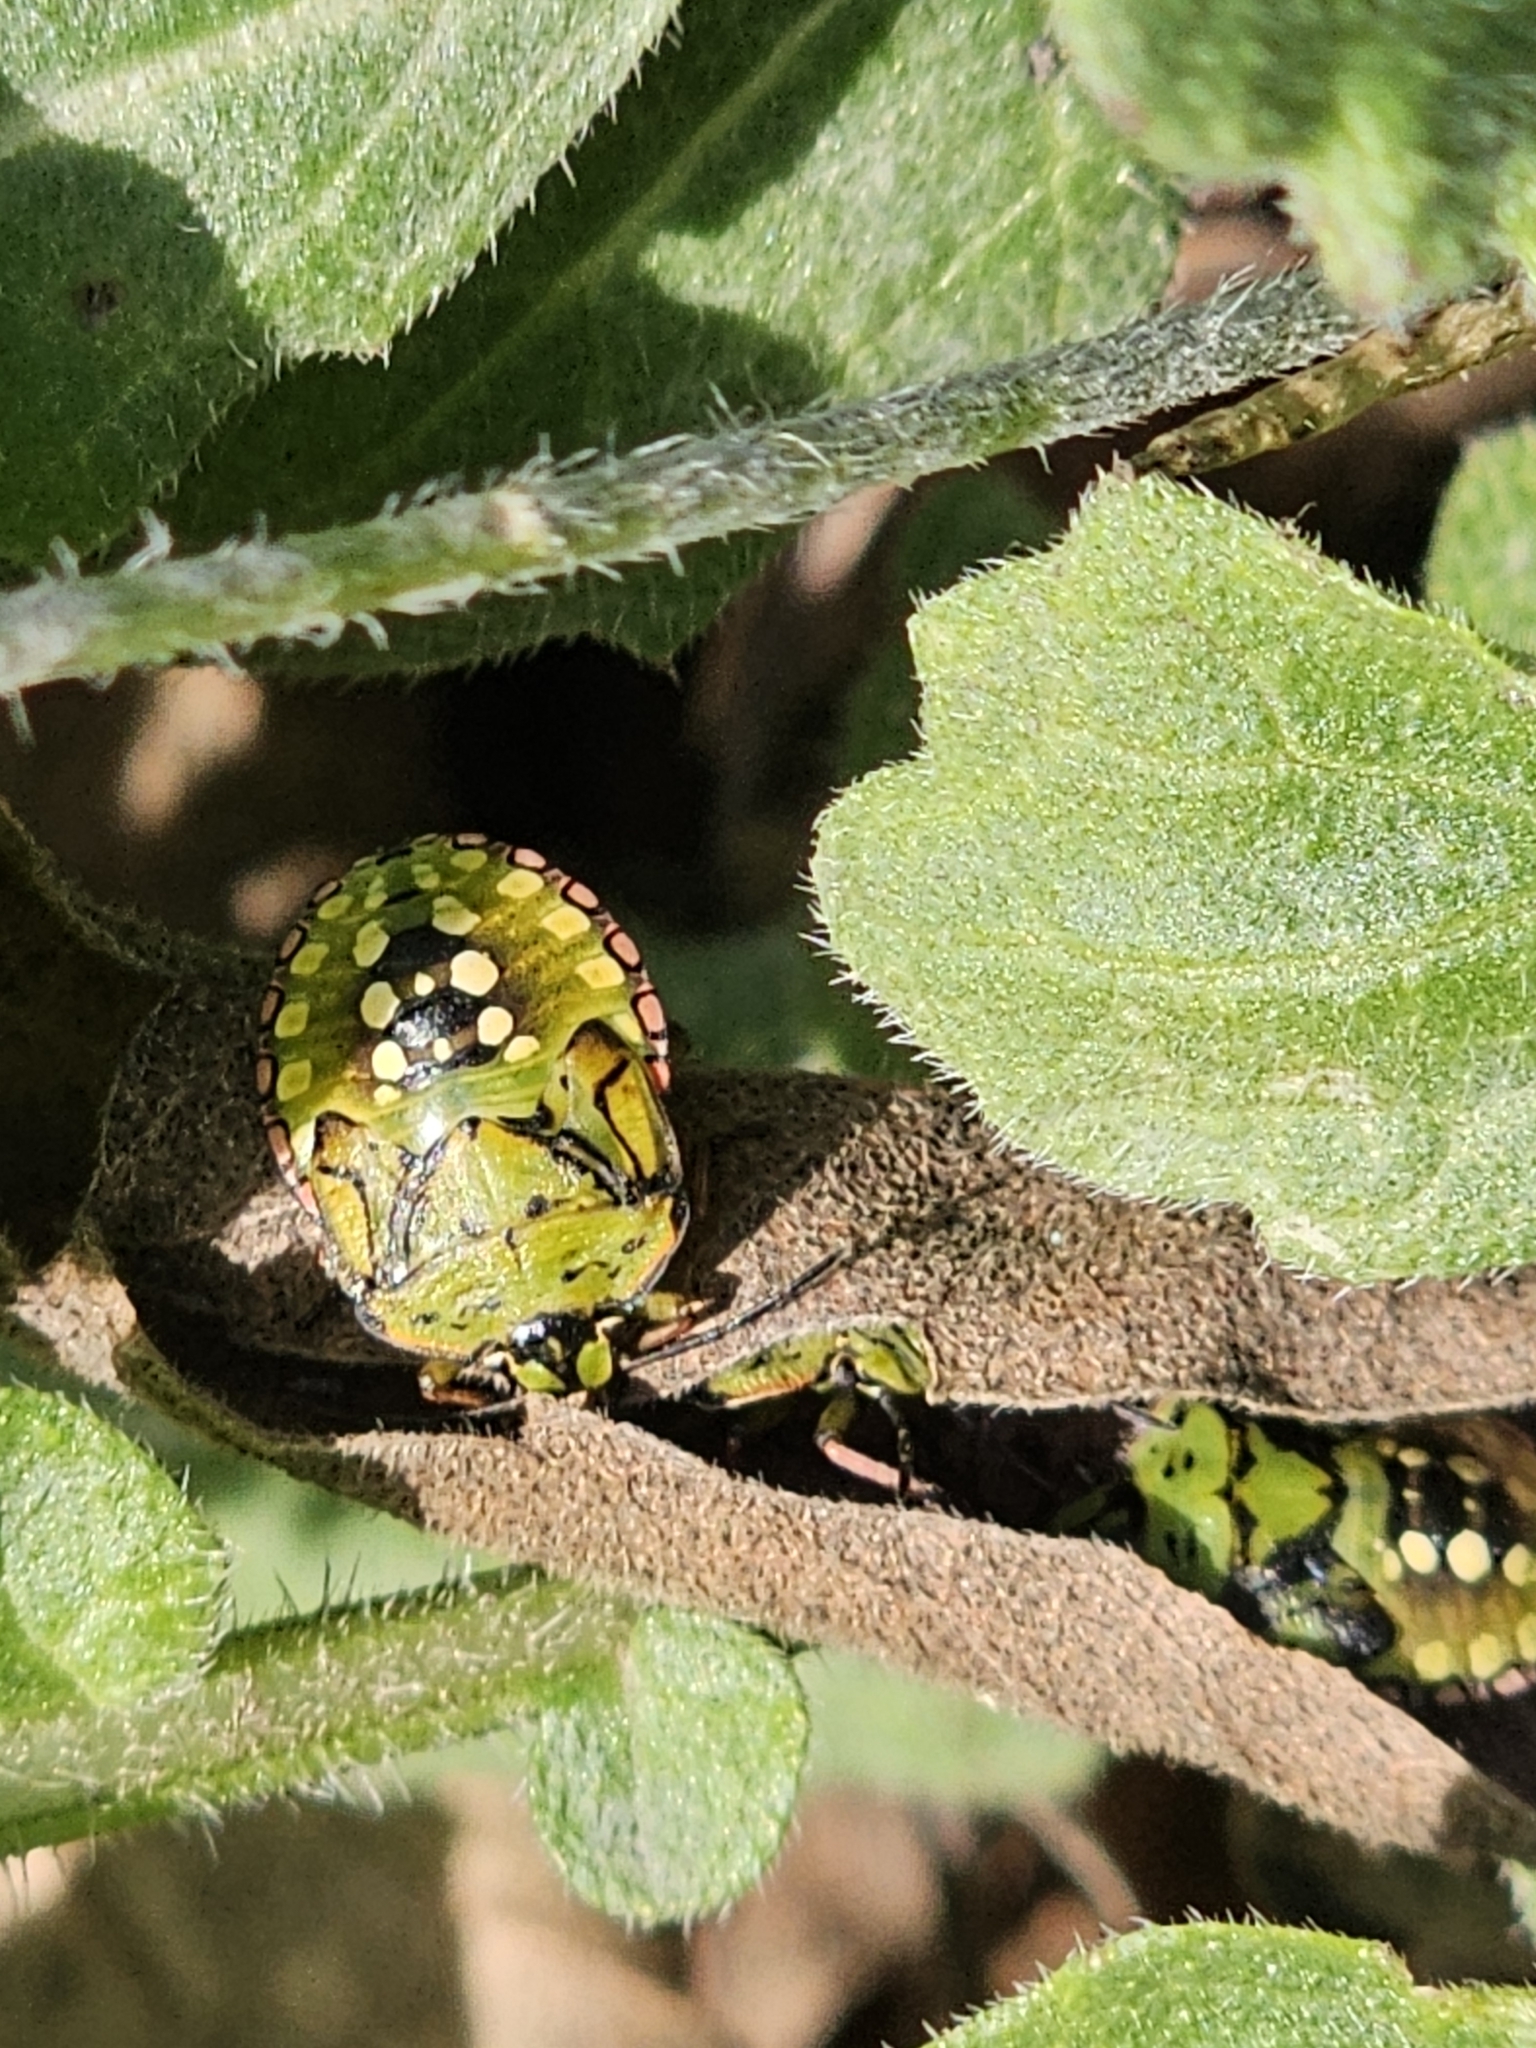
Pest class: stink_bug